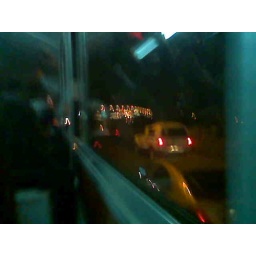
The colours of the lights of the cars in the highway at night. One of m favourites things in the whole world.